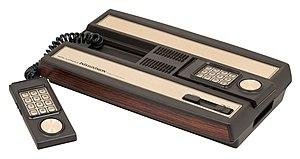
Cet article dresse la liste des jeux vidéo ayant été vendus dans le monde à plus d'un million d'exemplaires sur les différentes plateformes existantes.